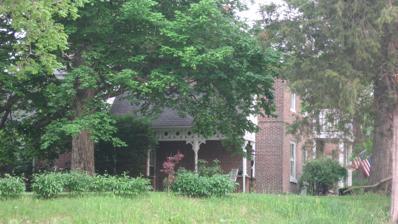
Building: James Edington Montgomery O'Hair House
Country: United States of America
Year built: 1835
Historic house in Indiana, United States United States historic place James Edington Montgomery O'Hair House U.S. National Register of Historic Places James Edington Montgomery O'Hair House, May 2011 Show map of Indiana Show map of the United States Location U.S. Route 231 ½ mile south of its junction with 500 North Rd. and north of Brick Chapel , Monroe Township, Putnam County, Indiana Coordinates 39°43′36″N 86°52′4″W / 39.72667°N 86.86778°W / 39.72667; -86.86778 Area 1 acre (0.40 ha) Built c. 1835 ( 1835 ) , 1863, 1880 Architectural style Stick/eastlake, Federal, I-house NRHP reference No. 91001909 Added to NRHP January 13, 1992 James Edington Montgomery O'Hair House , also known as the J.E.M. O'Hair House, is a historic home located in Monroe Township , Putnam County, Indiana . The original section was built about 1835, with an ell added in 1863. It is a two-story, Federal style brick I-house . It rests on a limestone foundation and has a side-gable roof.  The interior was remodeled about 1880, and incorporates Eastlake movement design elements. It was listed on the National Register of Historic Places in 1992. References